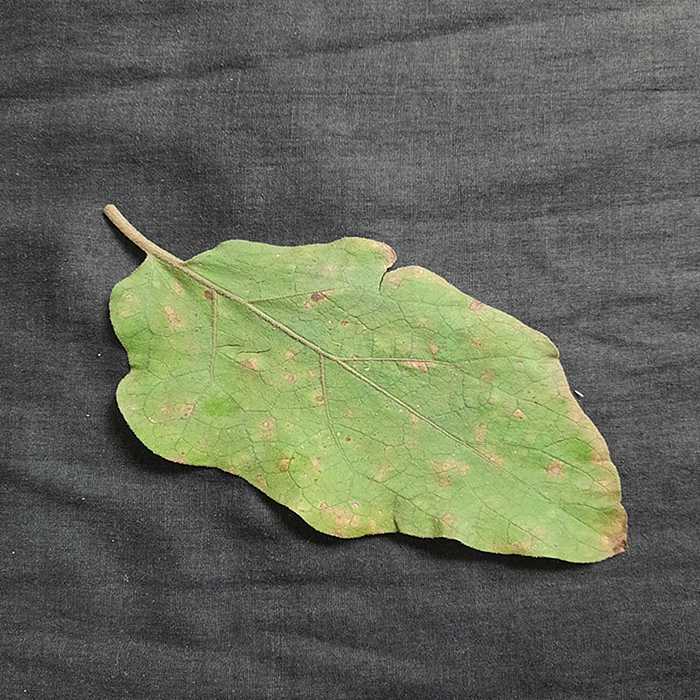
Plant: Eggplant
Label: Eggplant Cercopora leaf spot